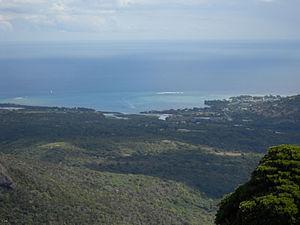
Tamarin est un village de la côte ouest de l'île Maurice au bord de la baie de Tamarin. Il a longtemps été le chef-lieu du district de Rivière Noire.